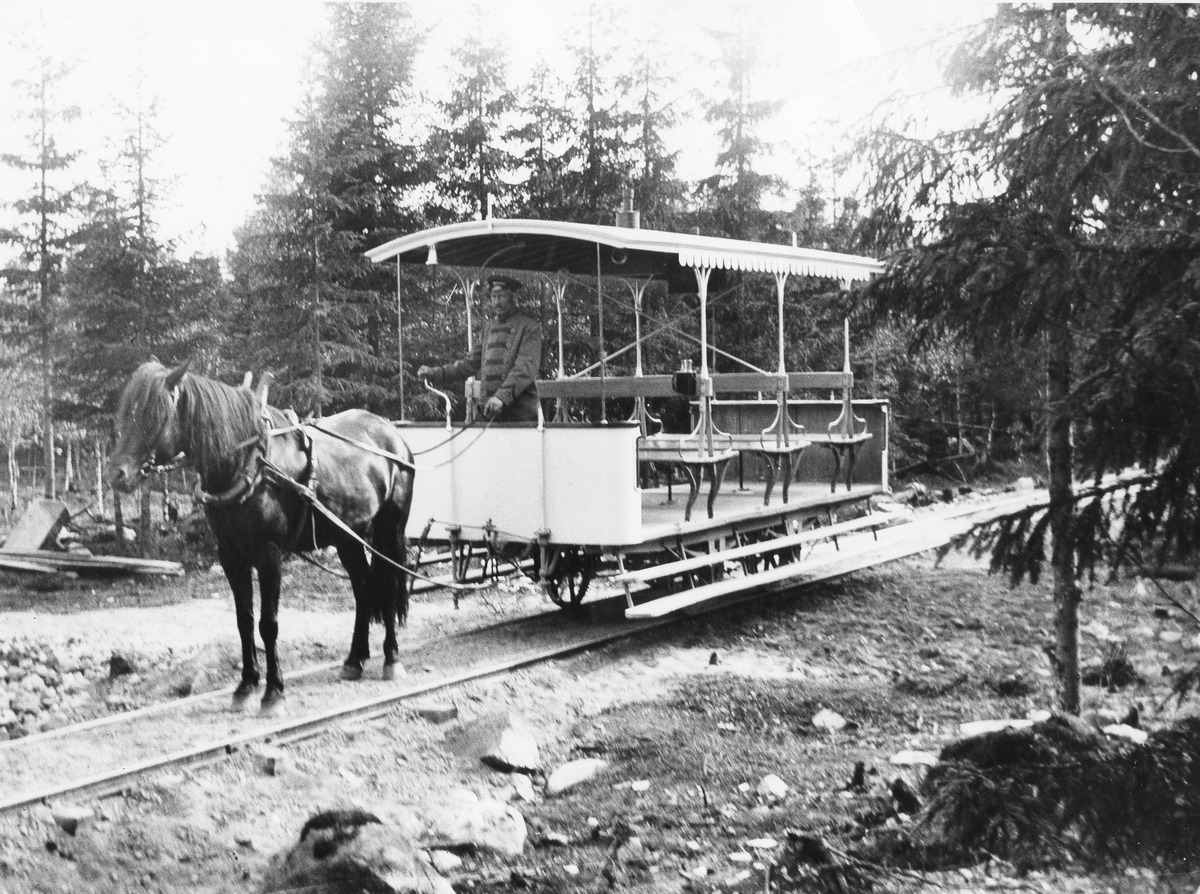
Hevosraitiovaunu Lauttasaaressa
sisällön kuvaus: Hevosraitiovaunu Lauttasaaressa. Liikenne alkoi 1913, loppui 31.10. 1917. mustavalkoinen
Ajankohta: kuvausaika 1913 -1917
Paikka: Suomi, Uusimaa, Helsinki, Lauttasaari Helsinki
Aiheet: raitiovaunut, hevosajoneuvot, raitioliikenne, hevonen